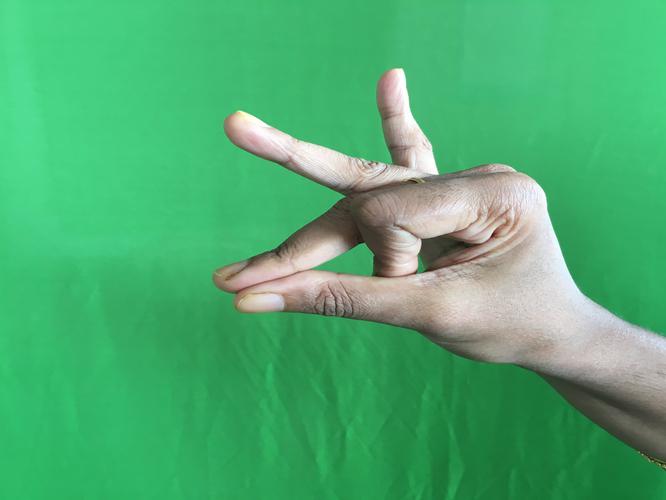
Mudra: Bramaram
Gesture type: single_hand